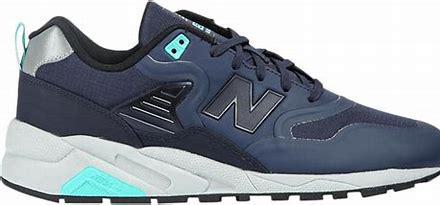
Brand: New
Model: Balance New Balance 580